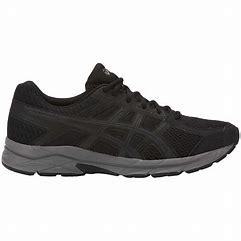
Brand: Asics
Model: Gel Contend 4